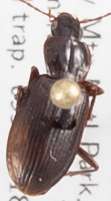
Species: Calathus advena
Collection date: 2018-07-09
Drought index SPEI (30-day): -0.71
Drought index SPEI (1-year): -1.01
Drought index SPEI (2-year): -0.71